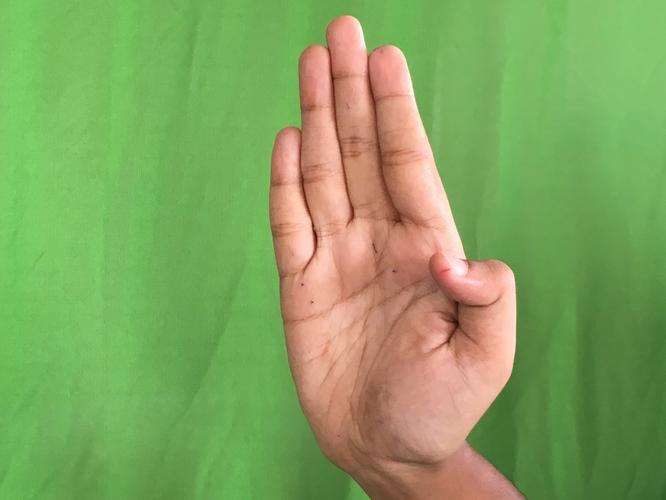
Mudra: Pathaka
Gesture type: single_hand